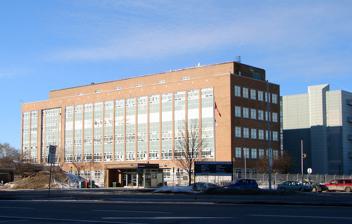
Building: Sir Leonard Tilley Building
Country: Canada
Year built: 1961
Canadian government office in Ontario, Canada Sir Leonard Tilley Building General information Type Canadian government office Location Ottawa , Ontario , Canada Address 719 Heron Road Coordinates 45°22′42″N 75°41′14″W / 45.37847°N 75.687223°W / 45.37847; -75.687223 Completed 1961 Client Canadian government Owner Public Works and Government Services Canada Technical details Floor area 23,832 m 2 (256,530 sq ft) The Sir Leonard Tilley Building and Annex ( French : Édifice Sir-Leonard-Tilley ), is a Government of Canada office building property consisting of two buildings and operated by the Public Works and Government Services Canada and located at 719 Heron Road in Ottawa, Ontario, Canada. It was designed by architect Jean-Serge Le Fort. The floor space covers 23,832 square metres and the land area covers 4.527 hectares. Until 2015, the building housed the headquarters of the Communications Security Establishment (CSE). This building was named in honour of Samuel Leonard Tilley , federal Finance Minister in 1873–1878. The completion of a new headquarters building on Ogilvie Road led the CSE to vacate the building by 2016. Public Works Canada is preparing the buildings to allow other government departments to take their place. The Department of National Defence determined the facilities did not meet their needs but Corrections Canada , the Canada Revenue Agency and the Canada Border Services Agency were indicated as ´possible future tenants. The entry of new tenants is planned to be phased in over 2018–9. The cost of refurbishing the buildings to meet new standards, or Workplace 2.0, will cost about $400 million. References